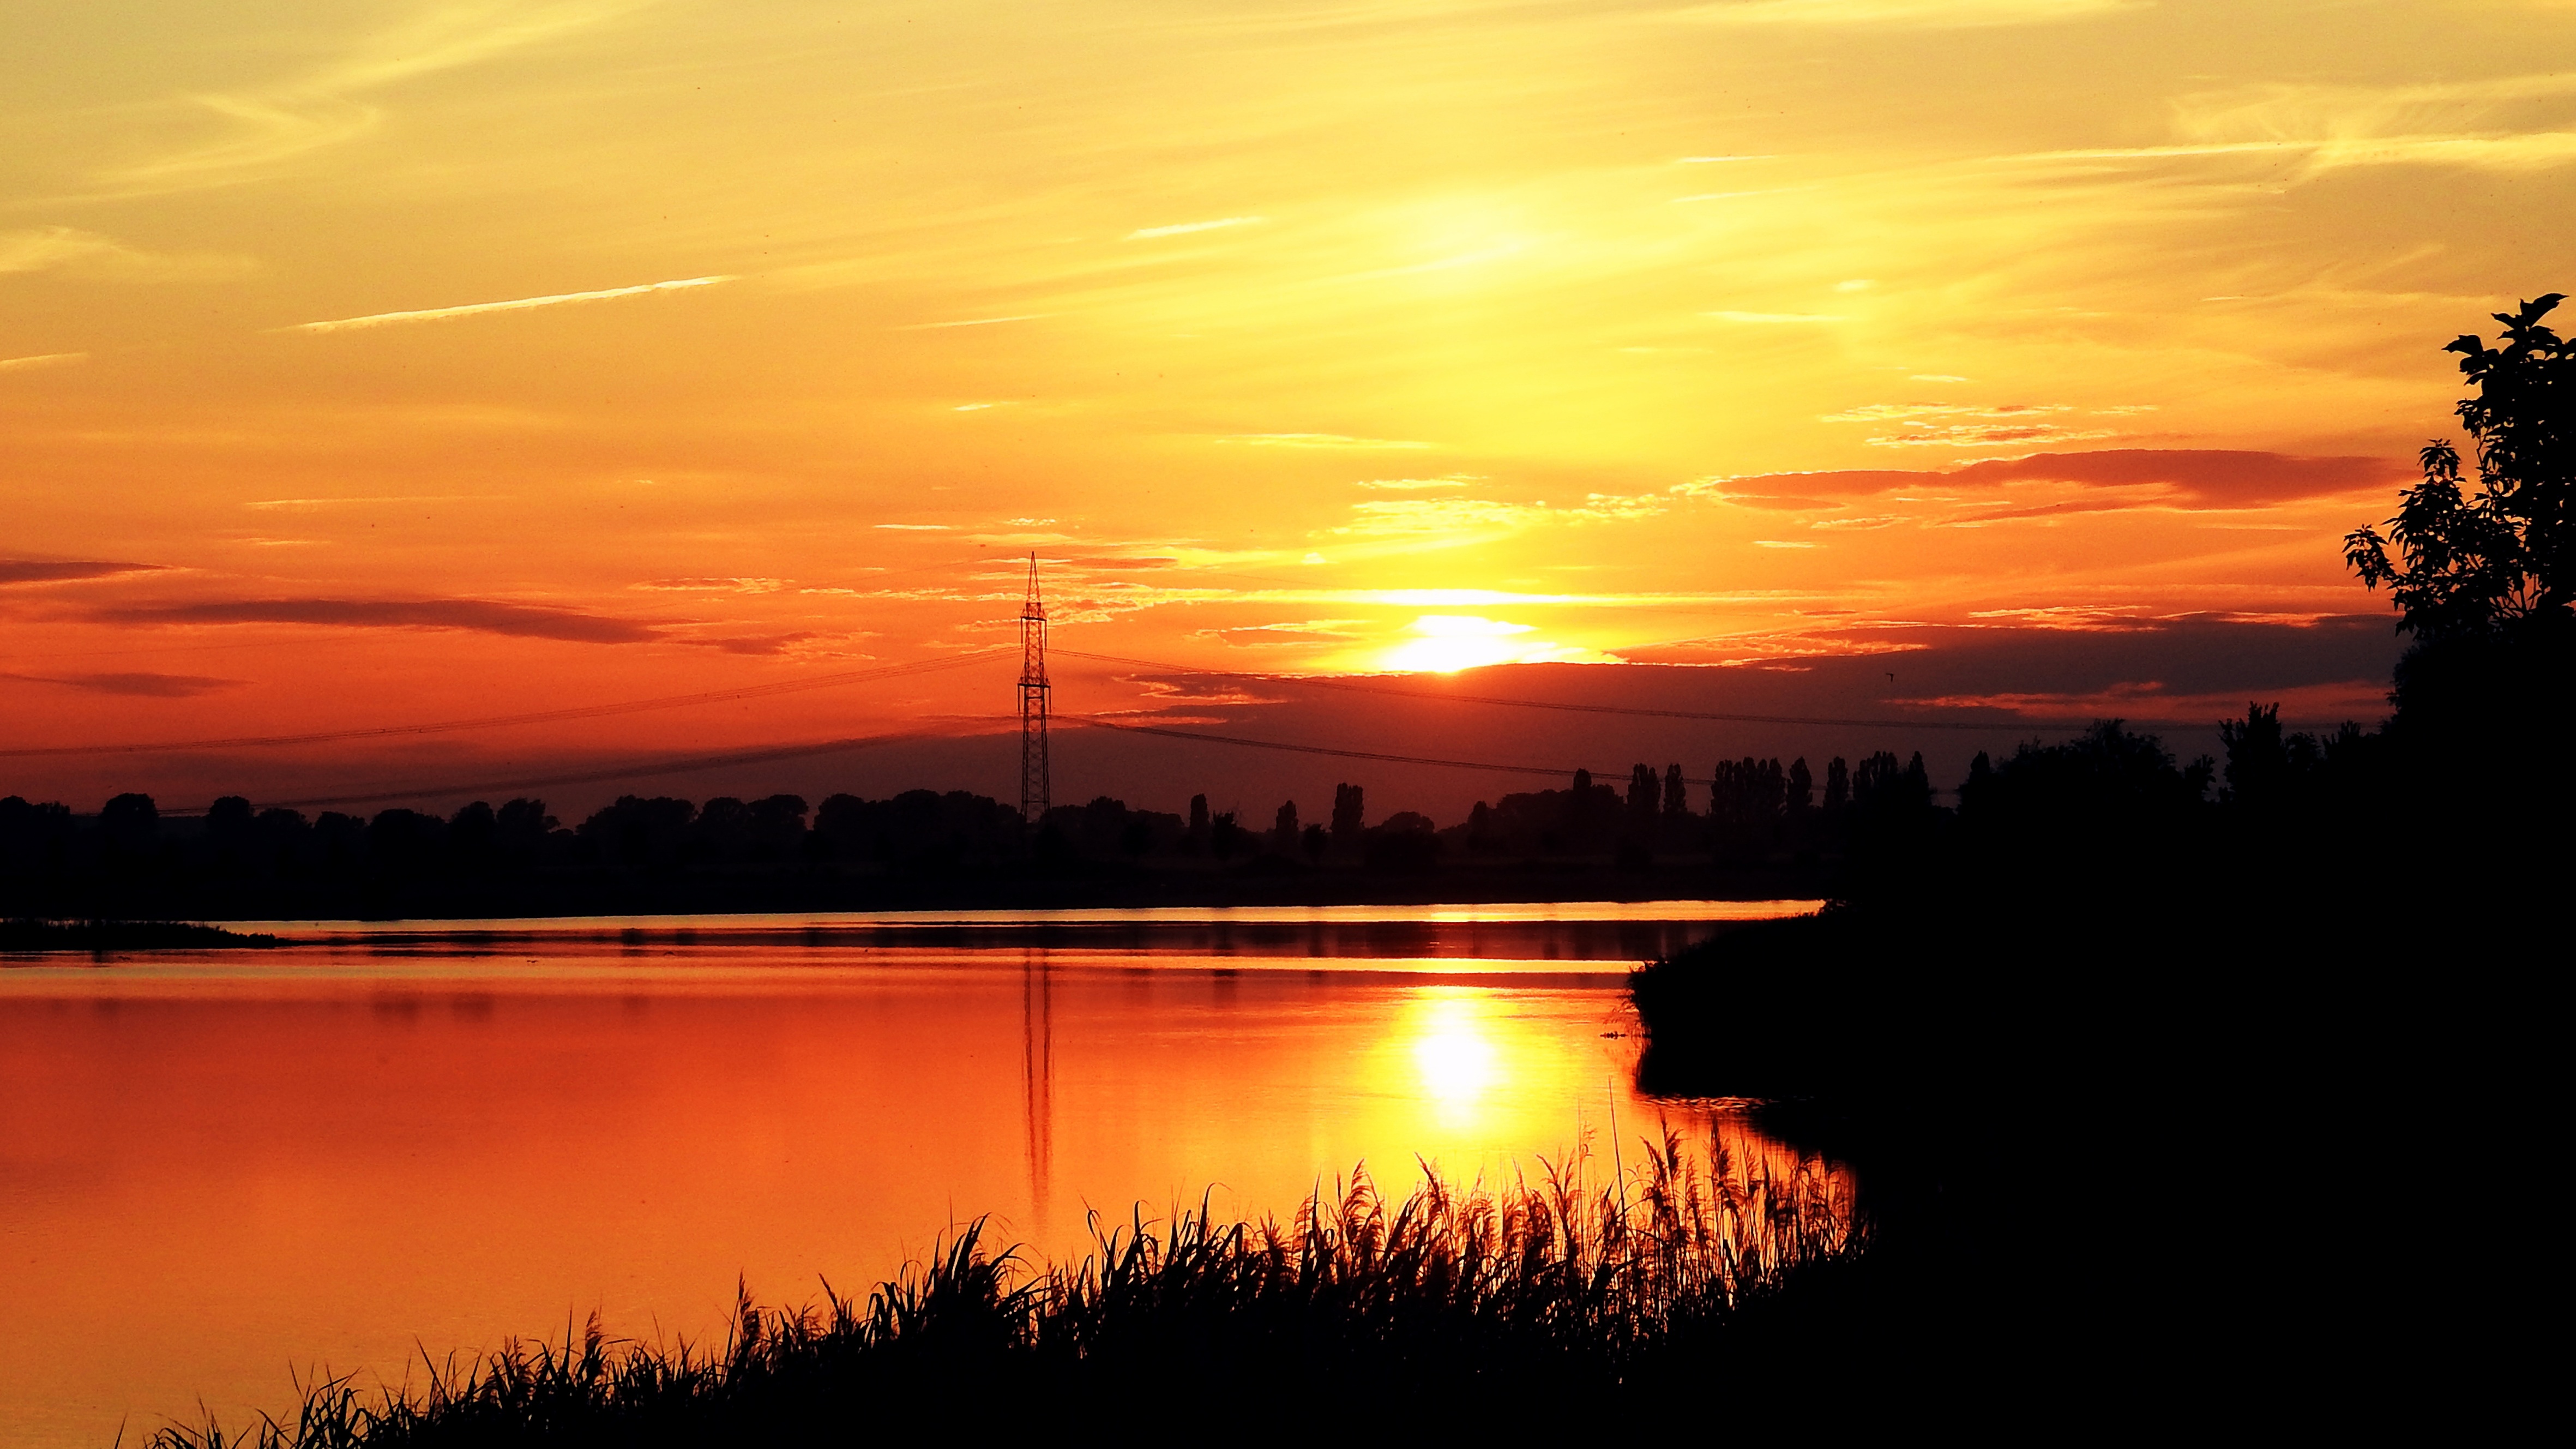
sky, sunrise, sunset, morning, lake, dawn, dusk, evening, reflection, clouds, abendstimmung, afterglow, silhuette, lake landscape, red sky at morning